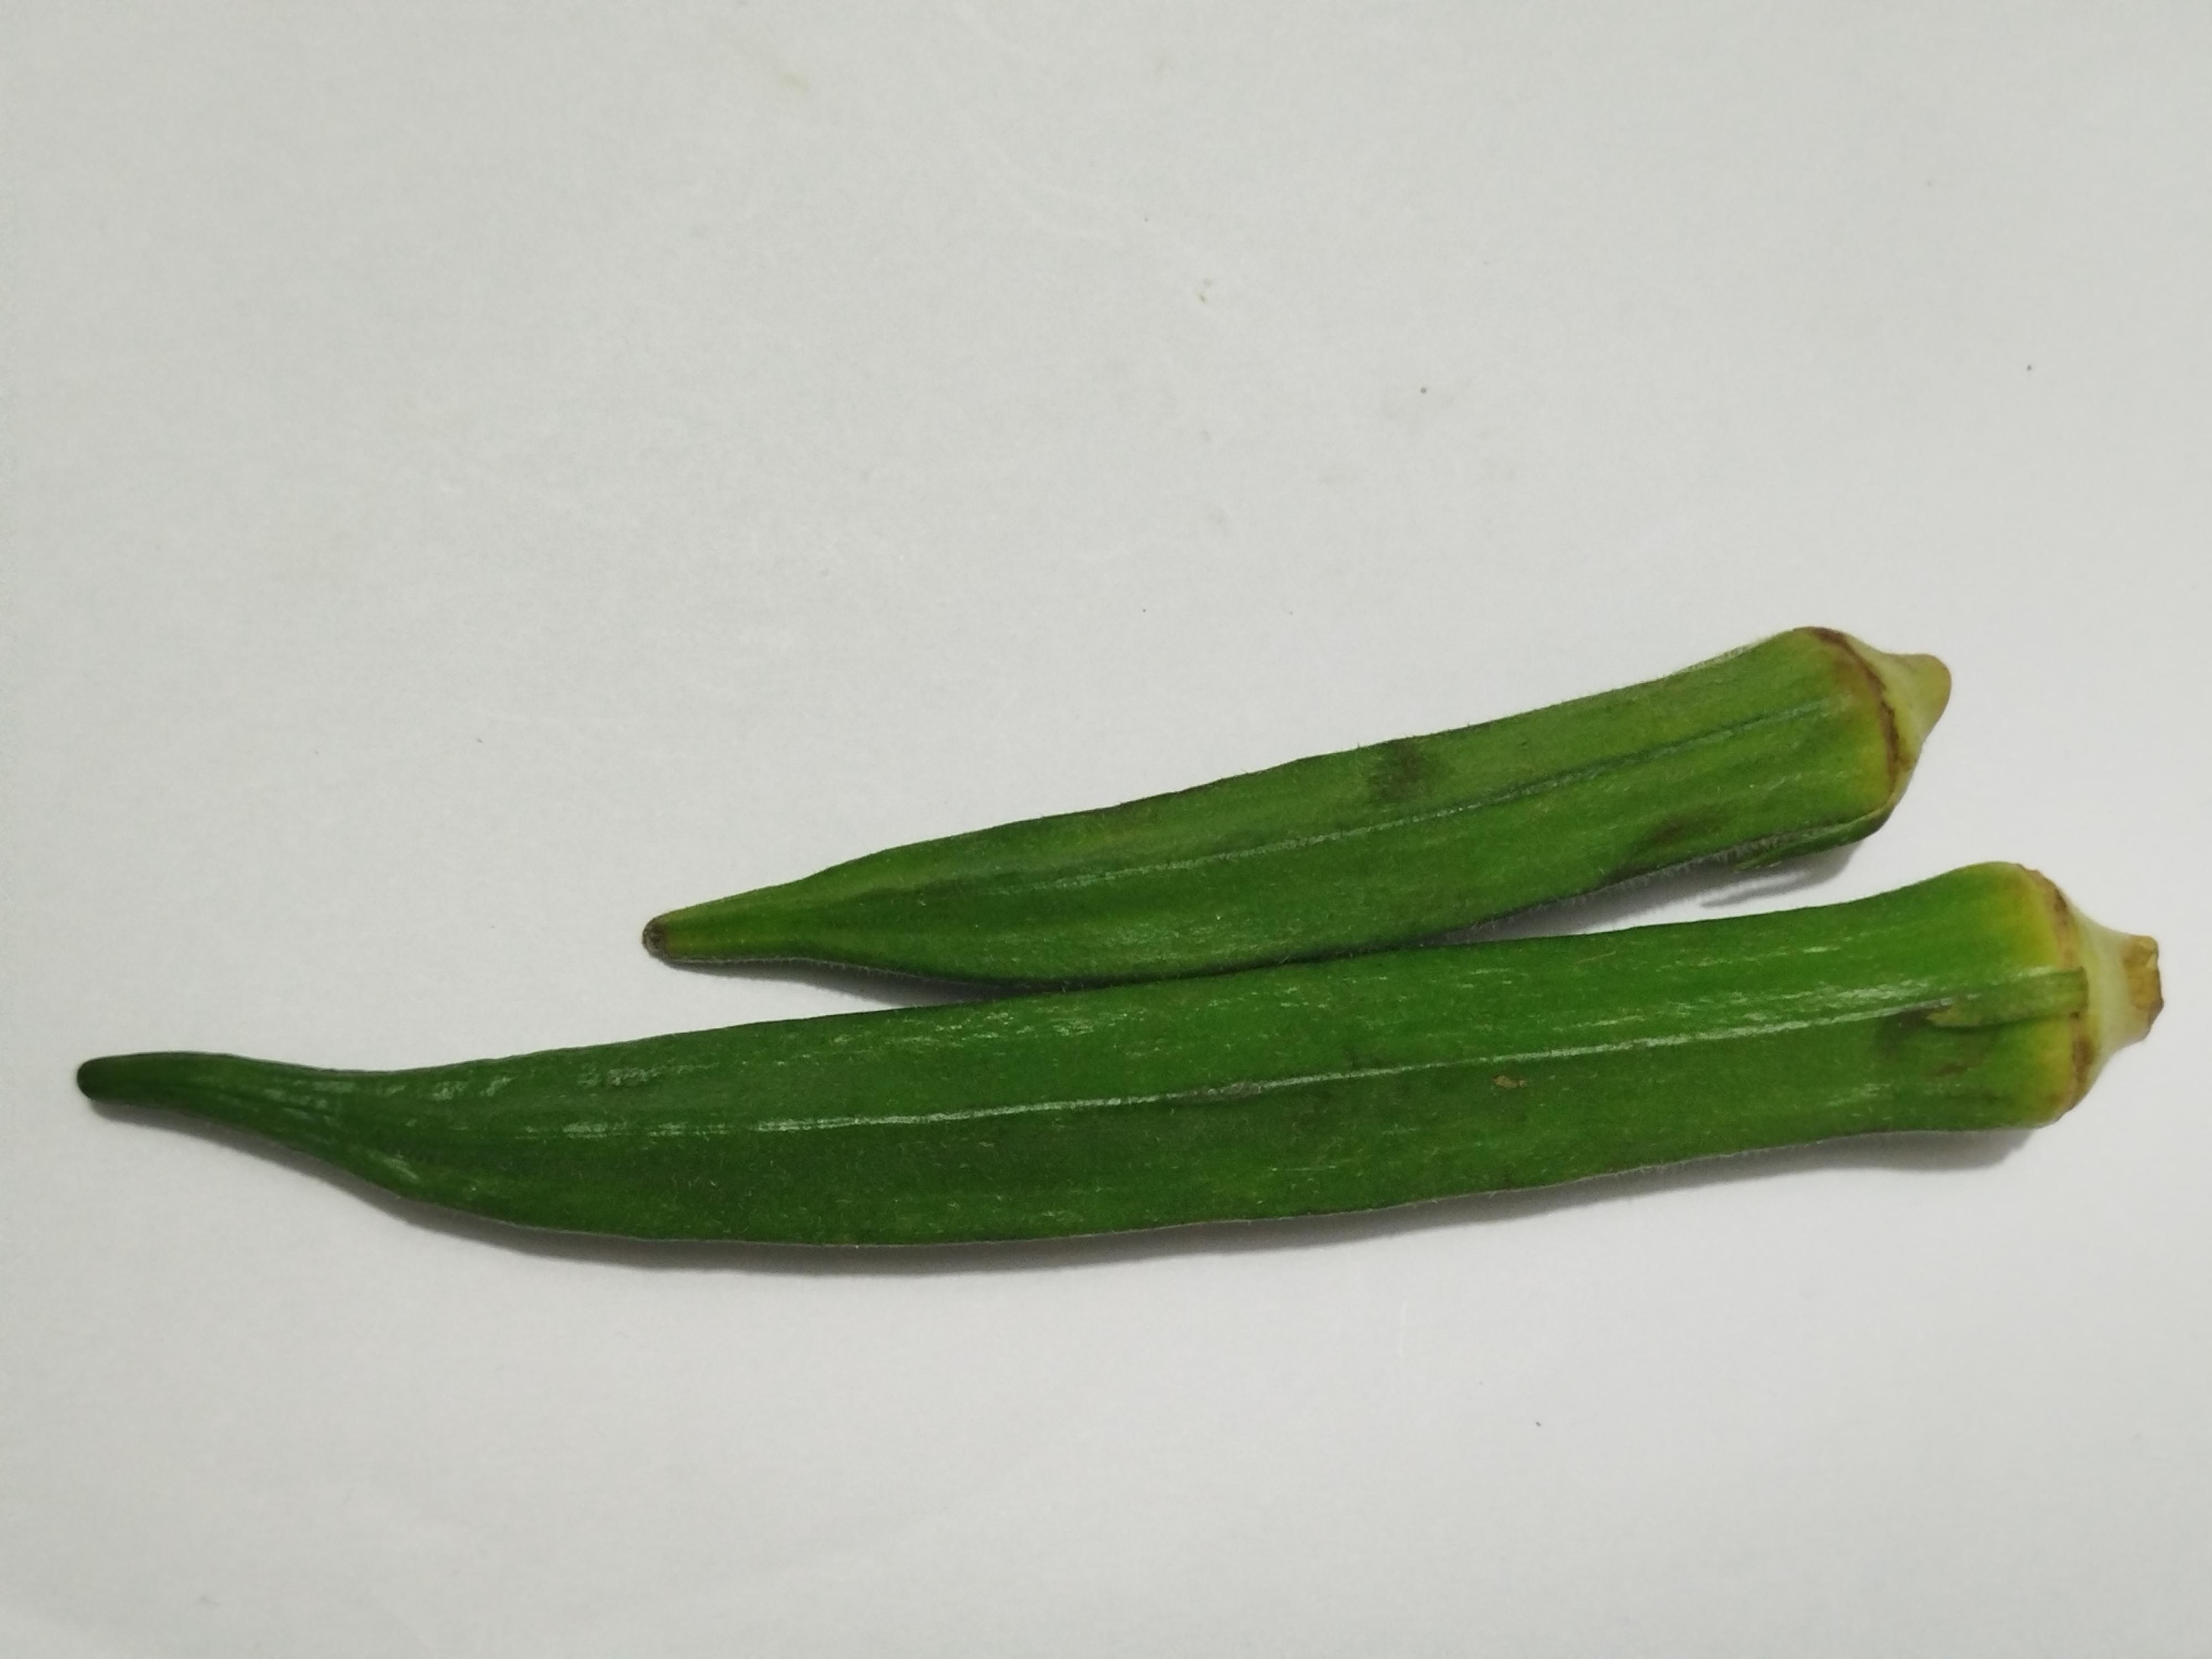
Label: Ladies finger